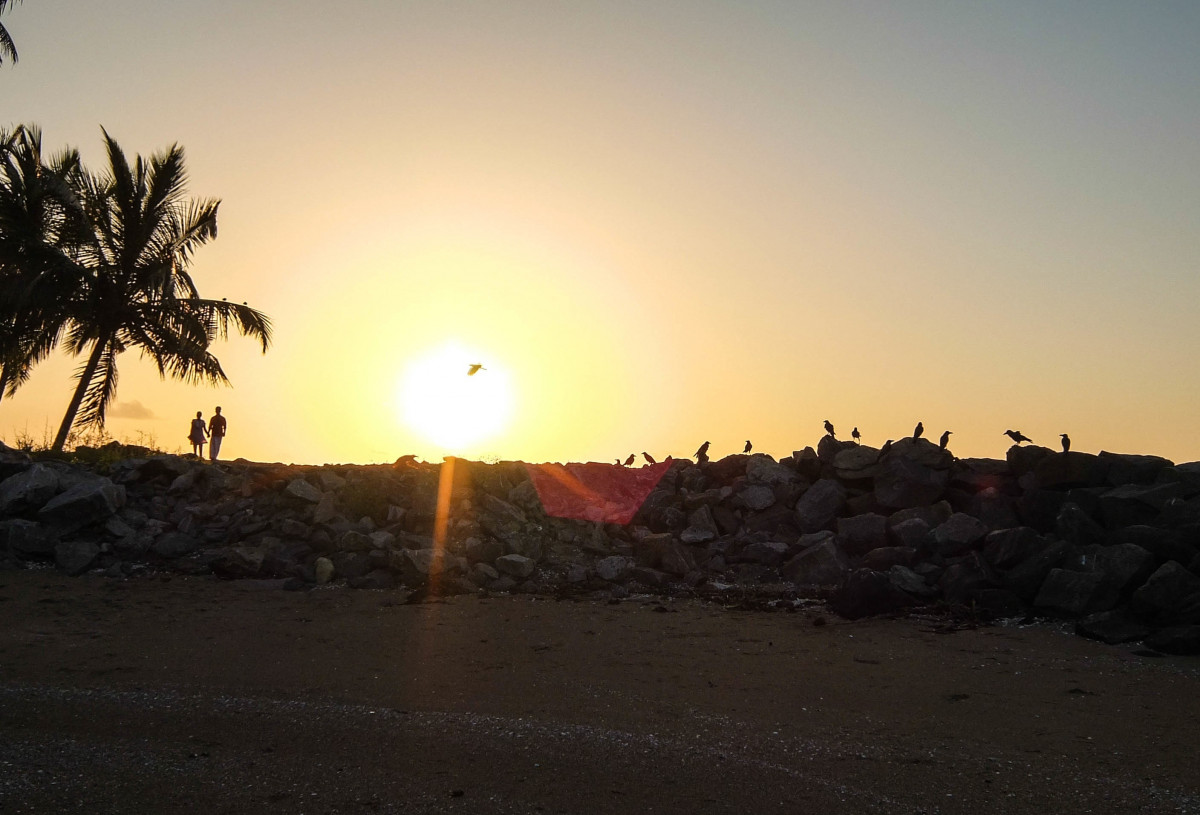
Tags: sea, horizon, sky, sun, sunrise, sunset, sunlight, morning, desert, dawn, dusk, evening, sahara, natural environment